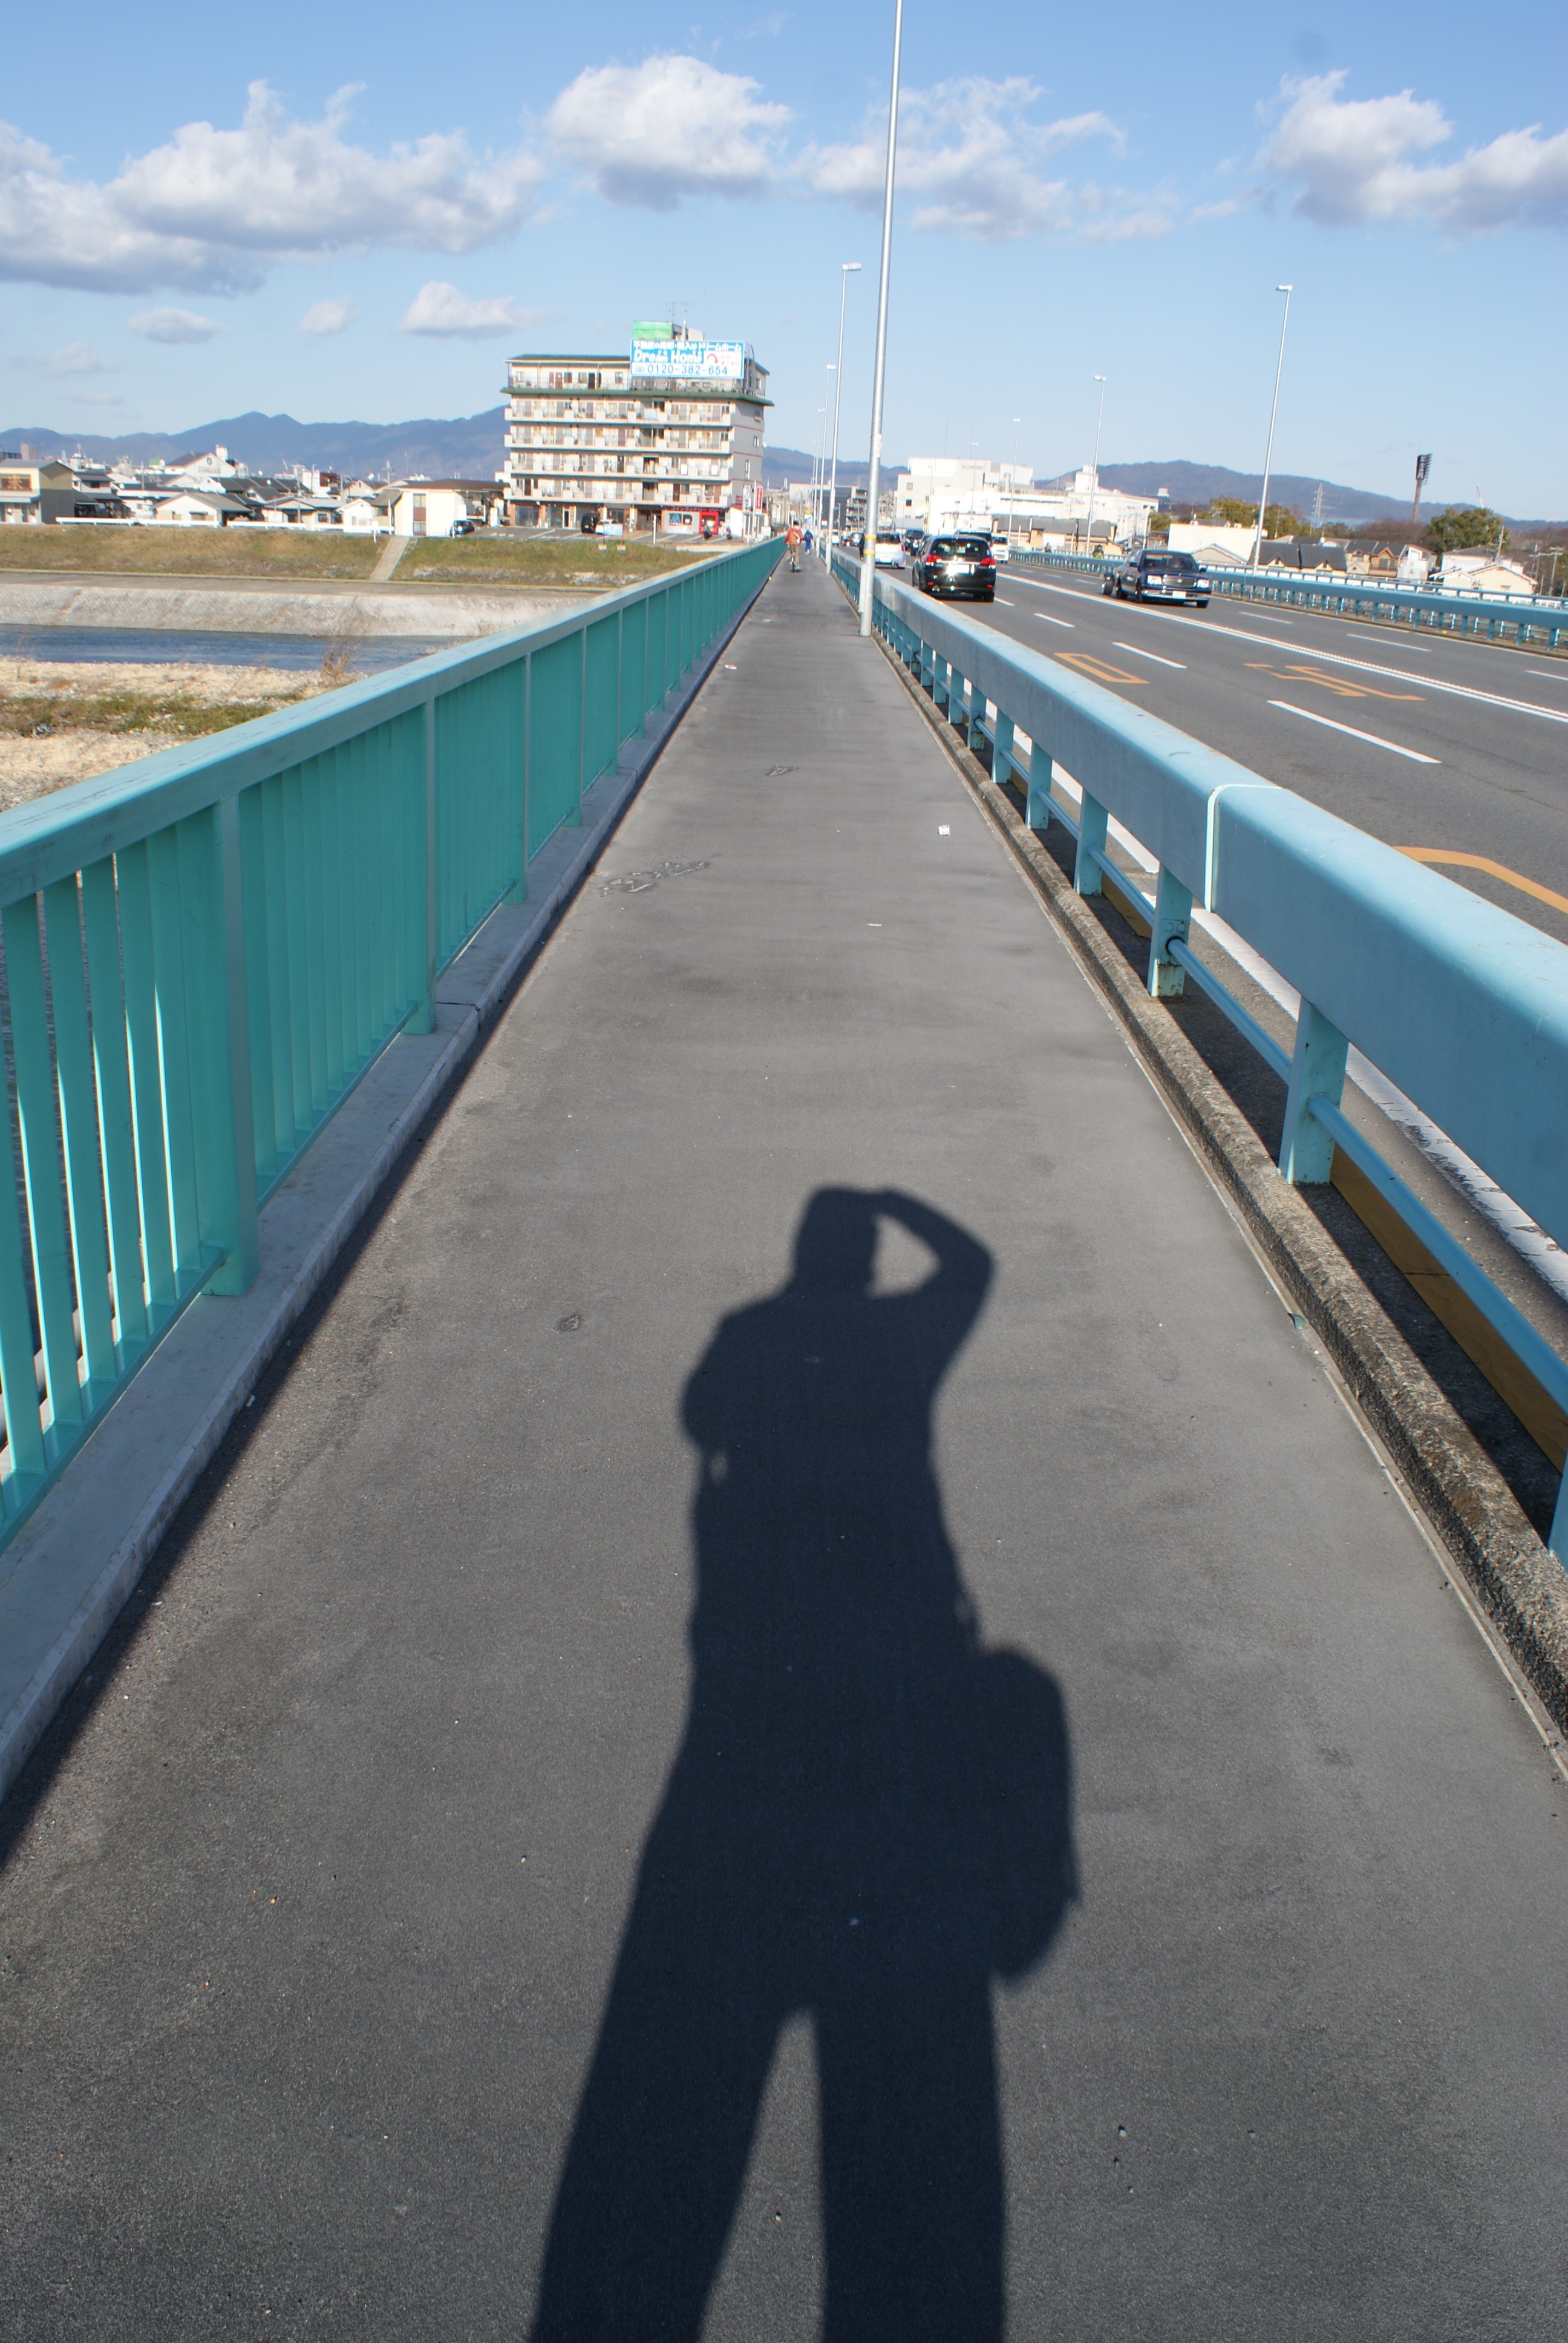
sea, coast, silhouette, light, boardwalk, road, hiking, bridge, photography, photographer, highway, walkway, photo, travel, vehicle, shadow, human, blue, lane, infrastructure, selfie, photograph, image, self portrait, replica, shadow play, hispanic, nonbuilding structure